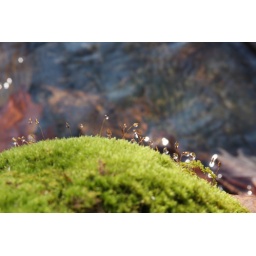
Looking down over the stream...this mossy covered rock was aglow with water sparkles!